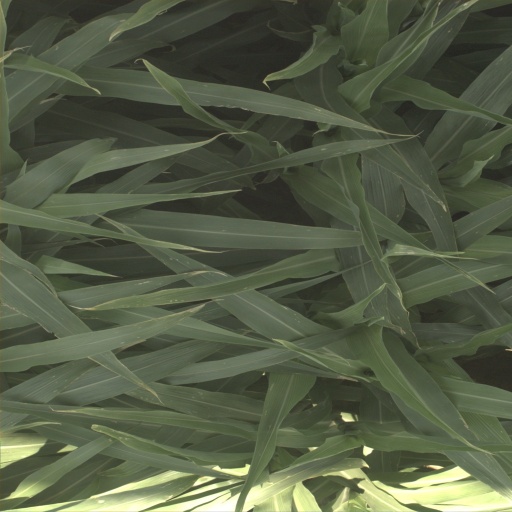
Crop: sorghum